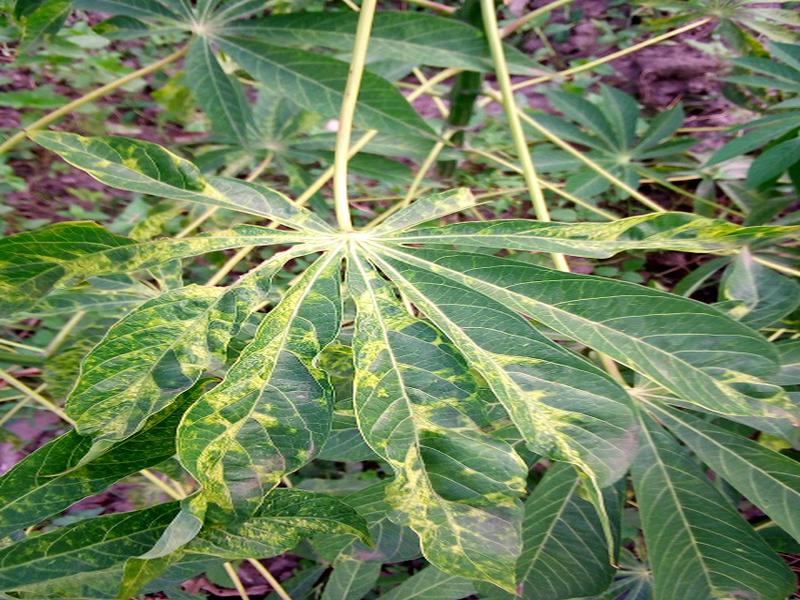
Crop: cassava
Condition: mosaic_disease